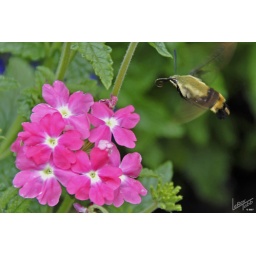
Hummingbird Moth. This guy was flying around behind our house for quite a while.